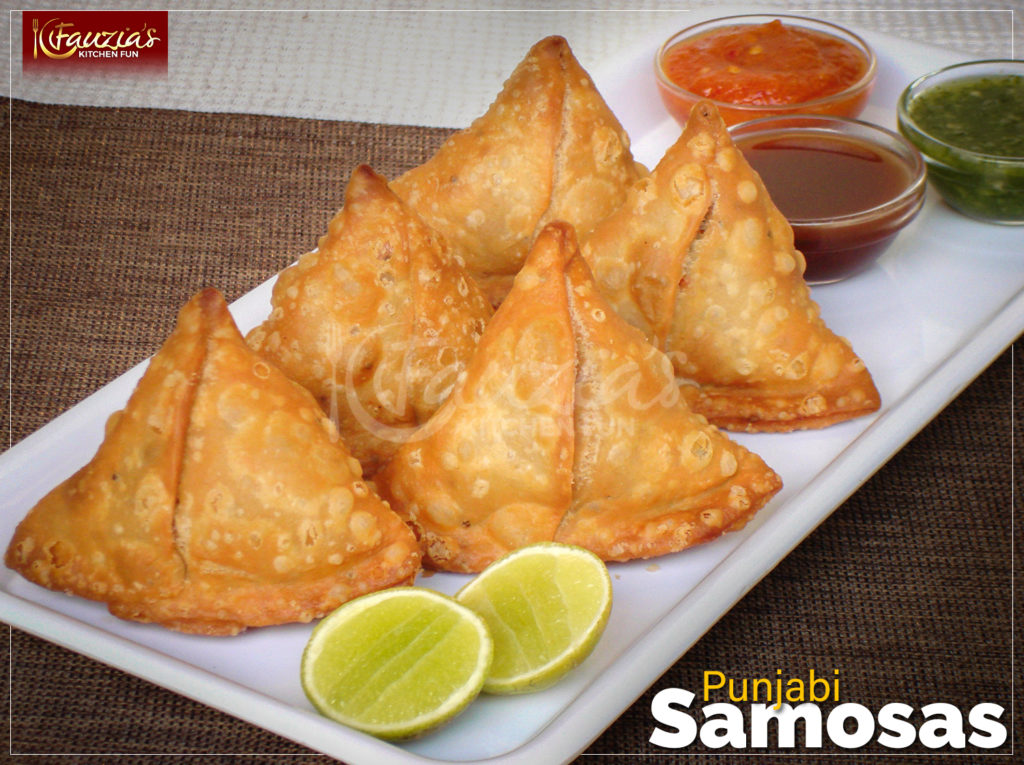
Dish: samosa